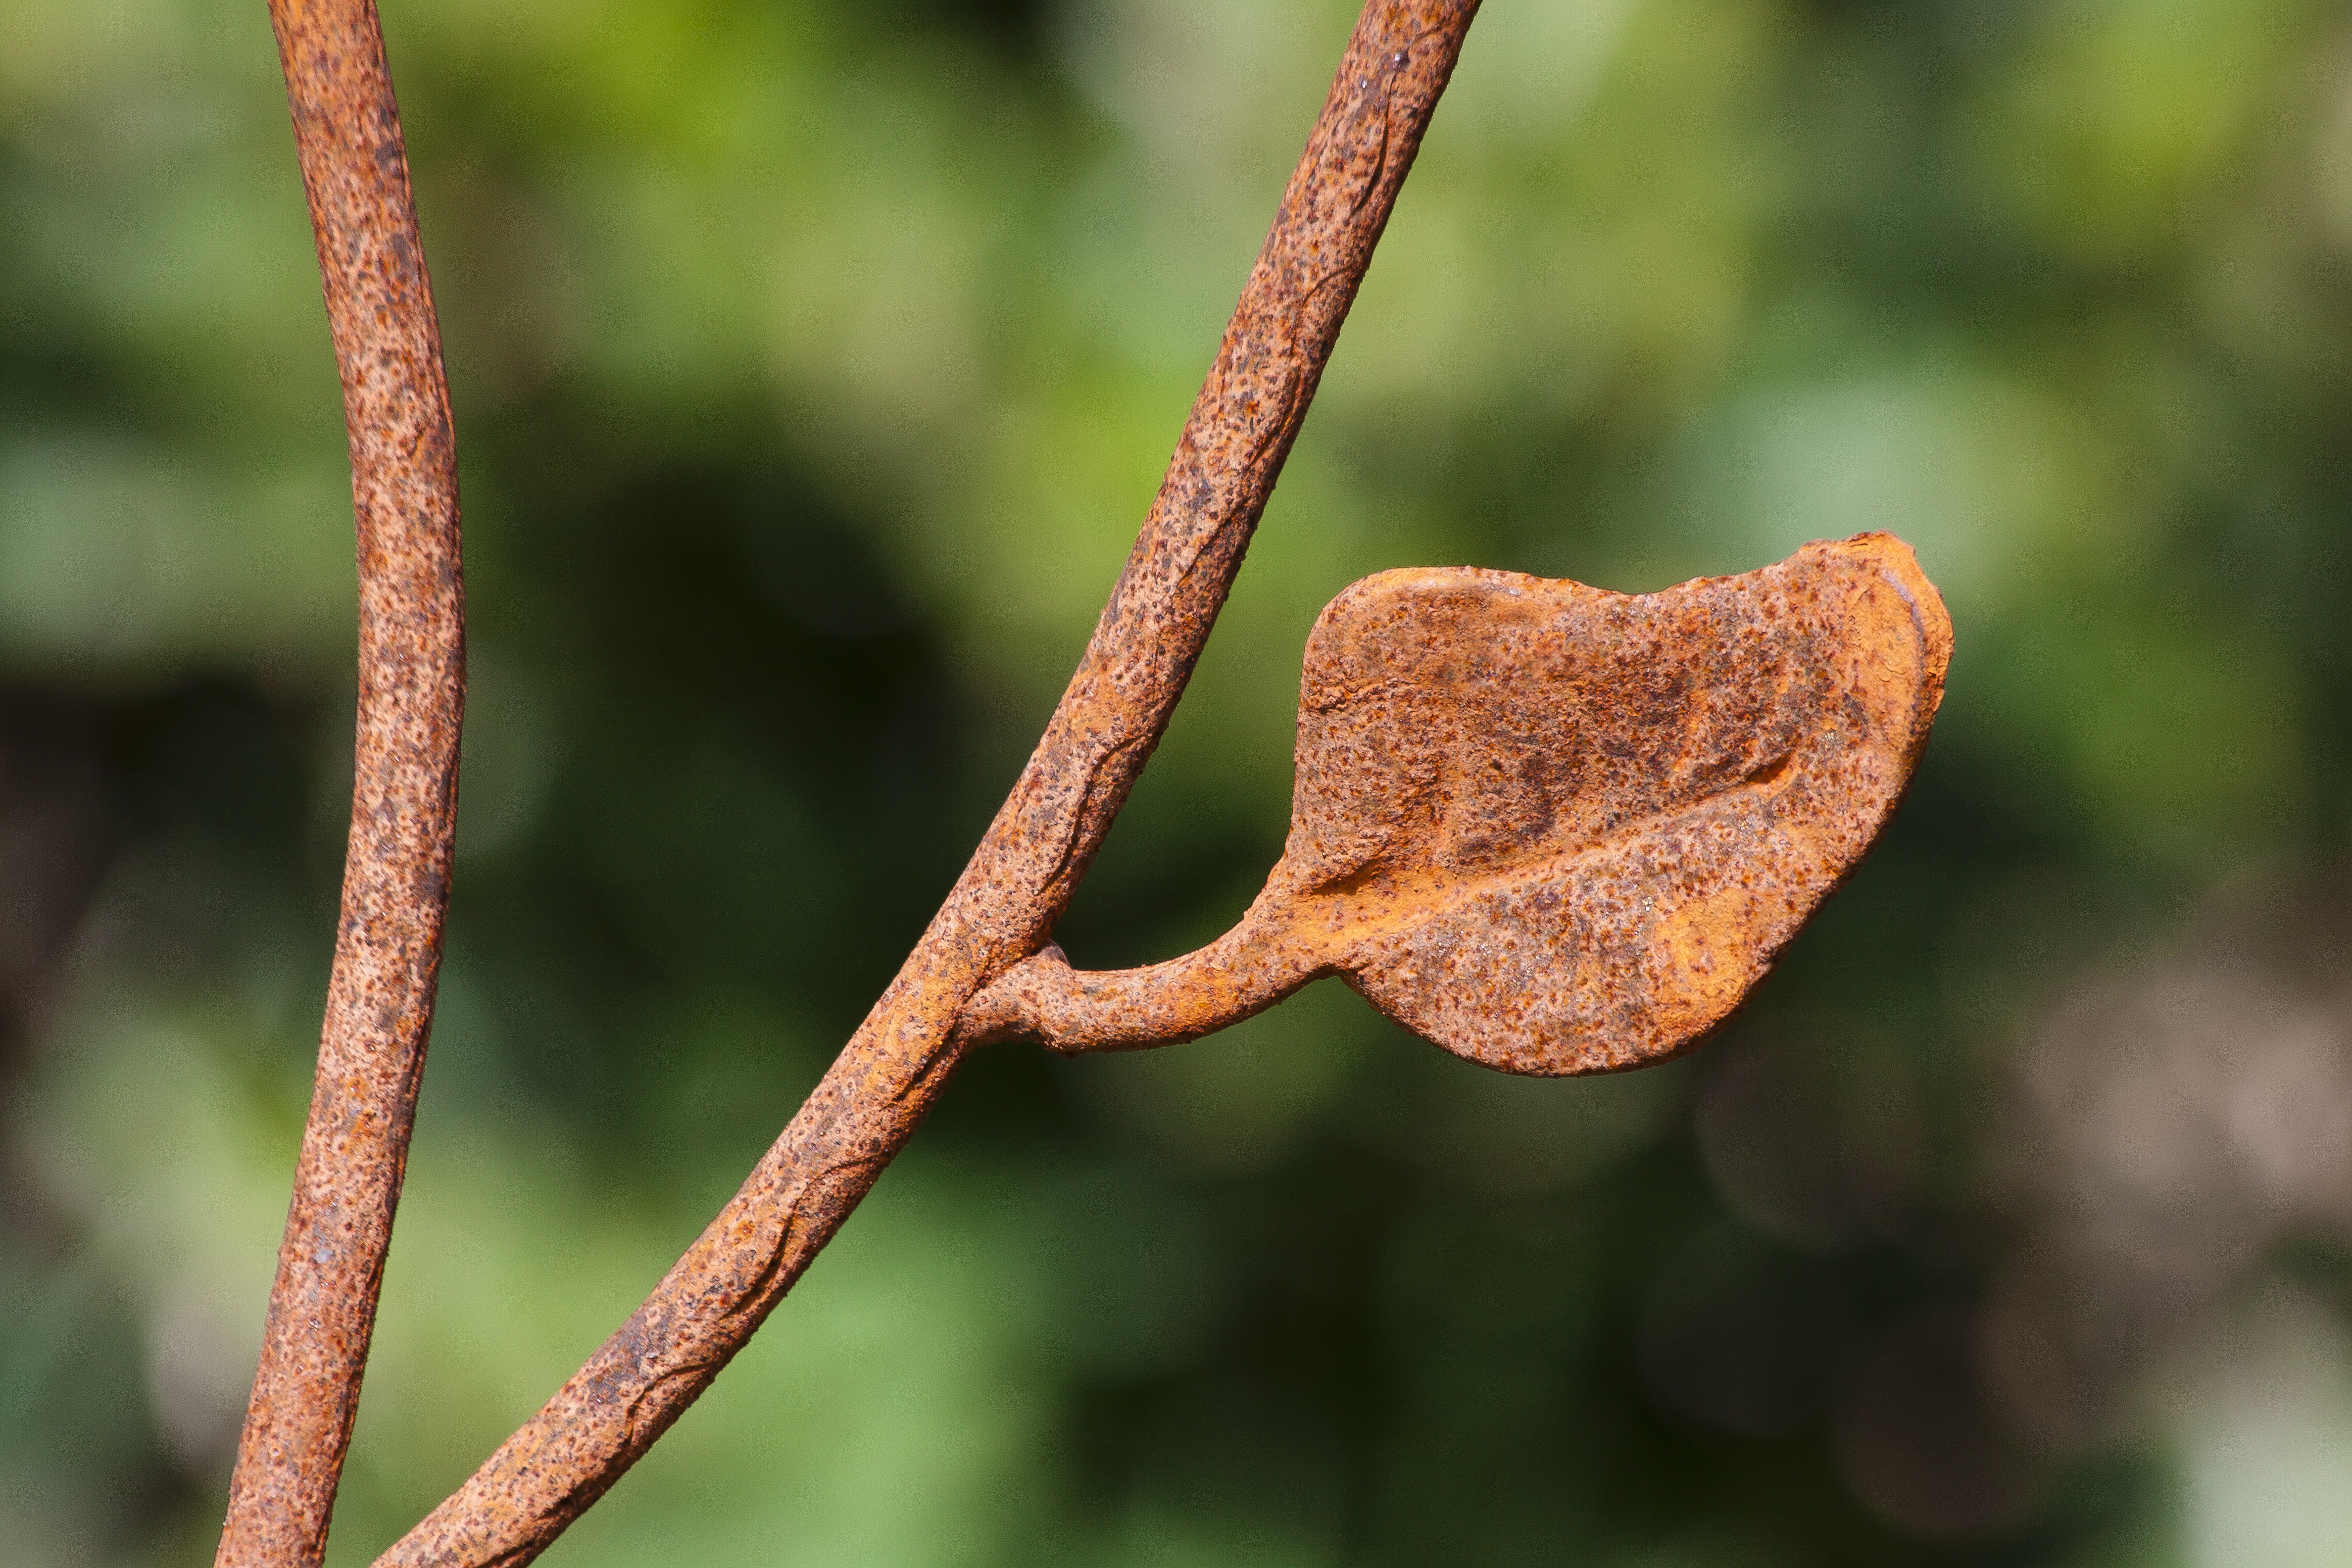
tree, nature, grass, branch, fence, plant, photography, leaf, flower, green, produce, autumn, brown, botany, garden, flora, fauna, twig, wildflower, close up, shrub, rusted, detail, border, bud, stainless, wrought iron, macro photography, iron fence, garden design, forged, flowering plant, grass family, plant stem, land plant